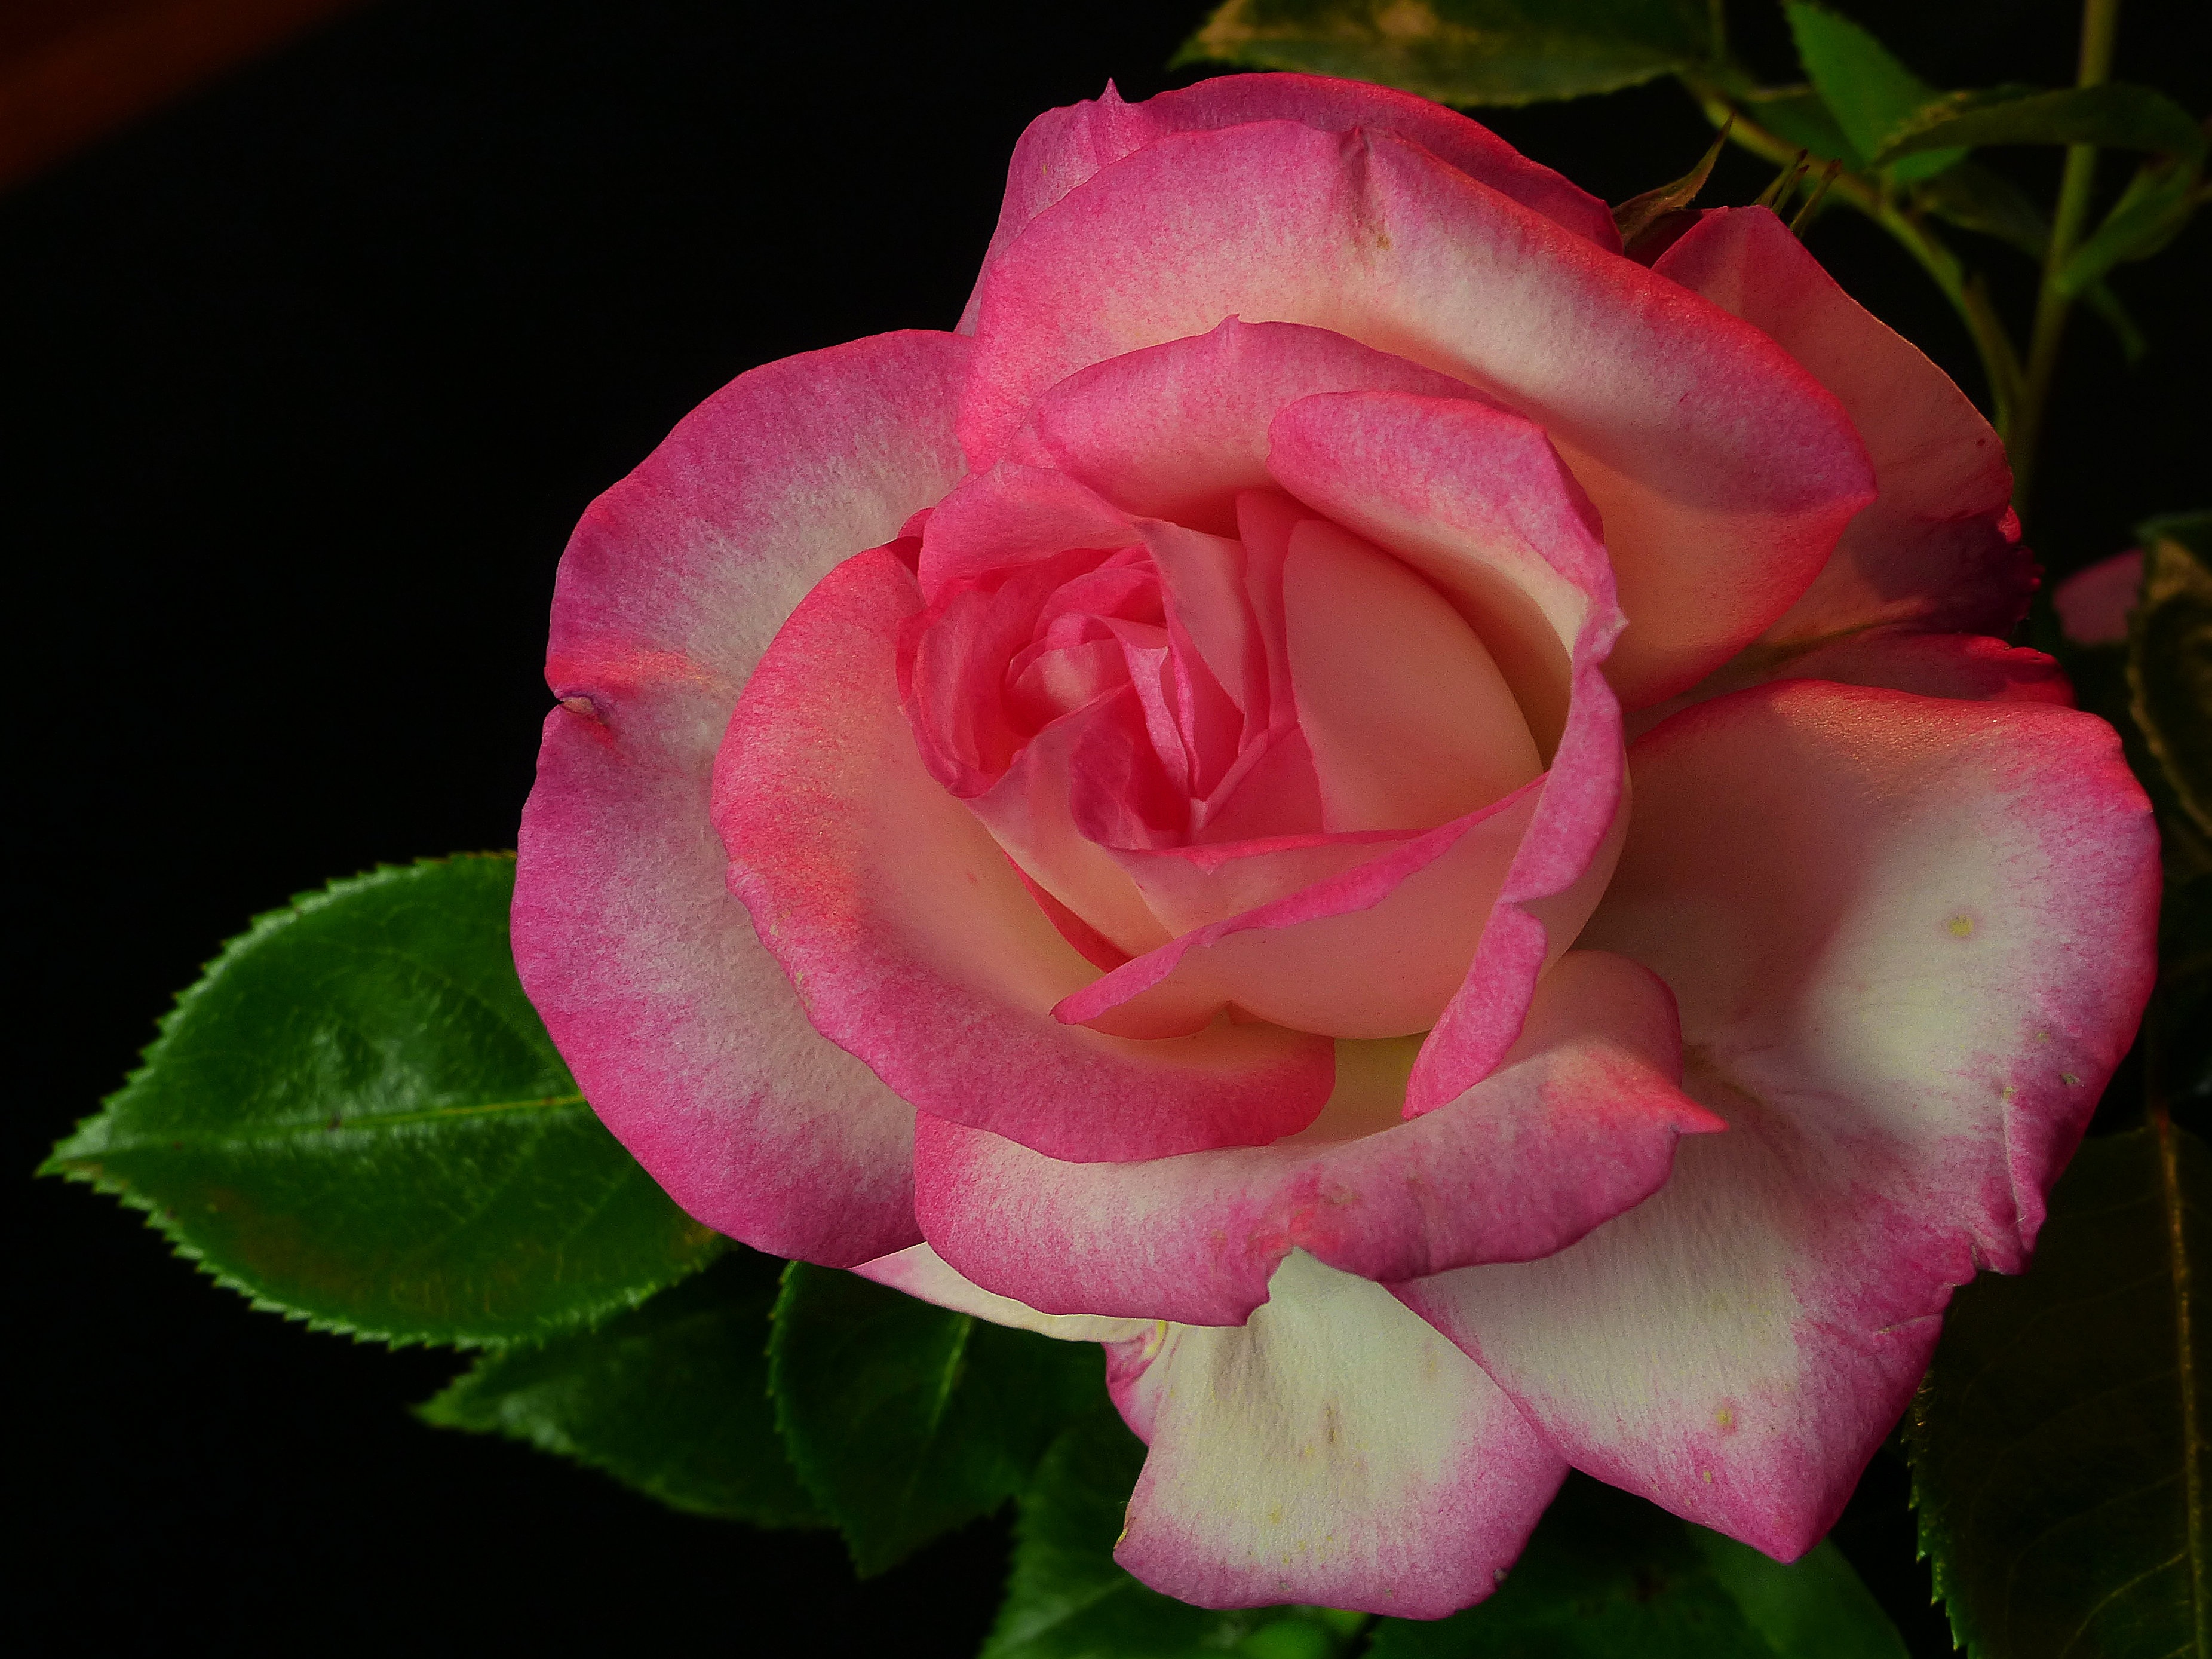
plant, flower, petal, rose, color, pink, flora, floribunda, macro photography, rose flower, flowering plant, garden roses, rose family, shrub rose, land plant, rosa centifolia, rose order